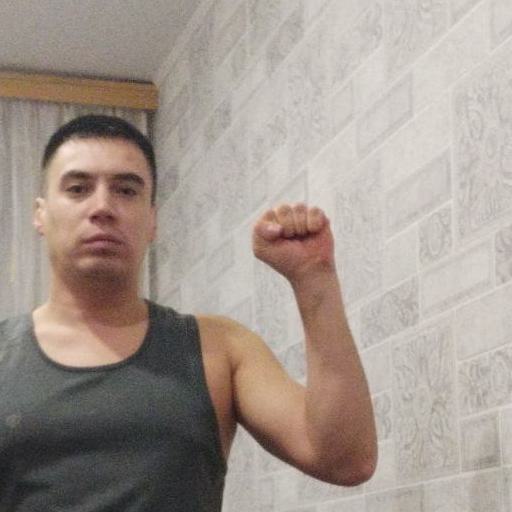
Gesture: fist